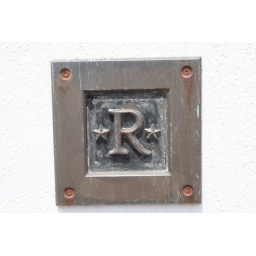
Cool wall plate on a building in the French Quarter